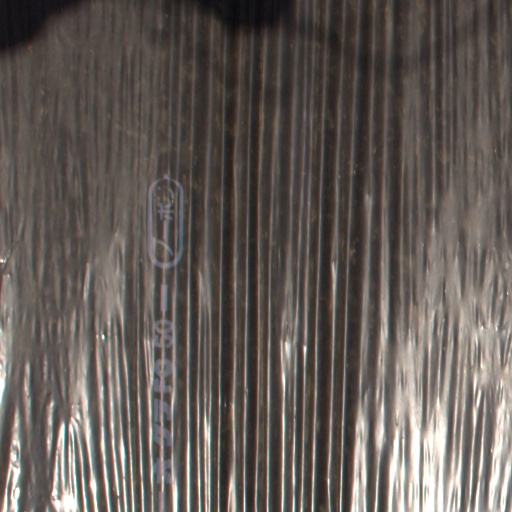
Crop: Jerusalem artichoke